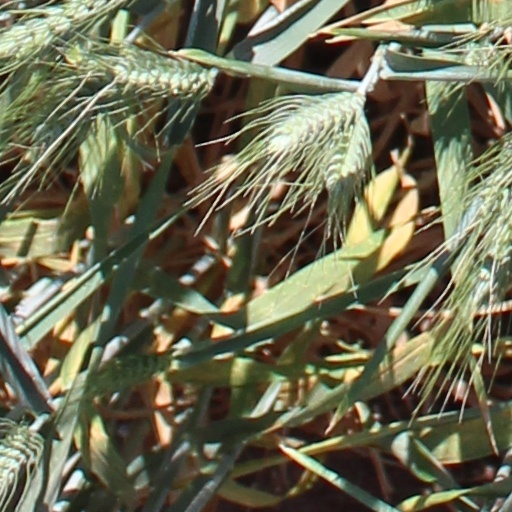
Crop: wheat